Mary Semans

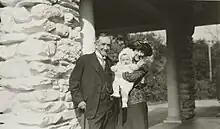
An infant Mary Semans with mother Mary Duke Biddle and grandfather Benjamin Newton Duke

Mary Duke Semans' family along the Duke lineage was famous for its wealth and philanthropy before Mary was born, starting a tradition she continued and influencing much of her life's work.